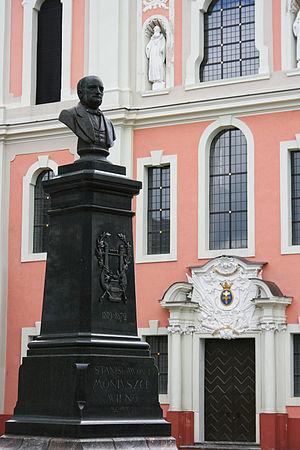
L'église Sainte-Catherine est l'église de l'ancien monastère des Bénédictins de Vilnius. Cette église de style baroque domine la vieille ville de ses tours de couleur rose. Elle est située près de l'ancien couvent des Dominicains, à l'angle de la rue des Bénédictins et de la rue Saint-Ignace.